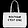
Label: Bag